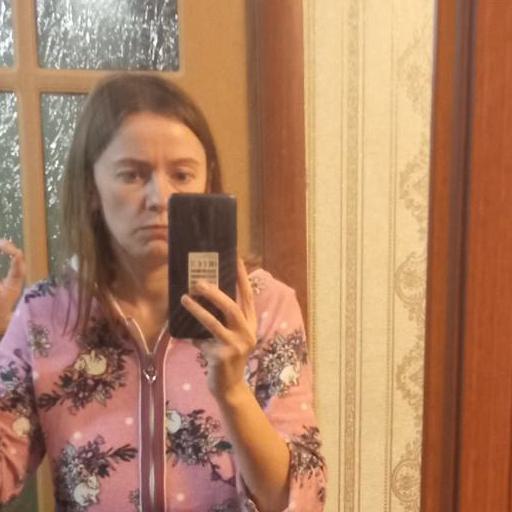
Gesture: no_gesture